North Ray (crater)

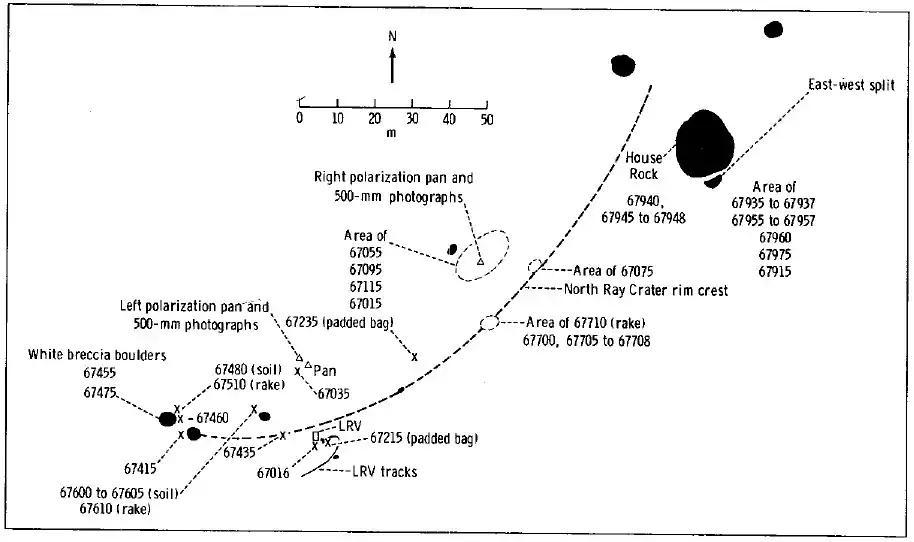
Planimetric map of Station 11 from the "Apollo 16 Preliminary Science Report". X indicates sample locations, 5-digit numbers are LRL sample numbers, rectangle is lunar rover (dot indicates TV camera), black spots are large rocks, dashed lines are crater rims or other topographic features, and triangles are panorama stations.

Based on sample 67955, a noritic anorthosite collected from Outhouse Rock, the impact that created North Ray crater was about 50 million year ago. This is based on the measured duration of the rock's exposure to cosmic rays. The rock itself is dated at 4.20 ± 0.07 b.y. by Sm/Nd radiometric dating.